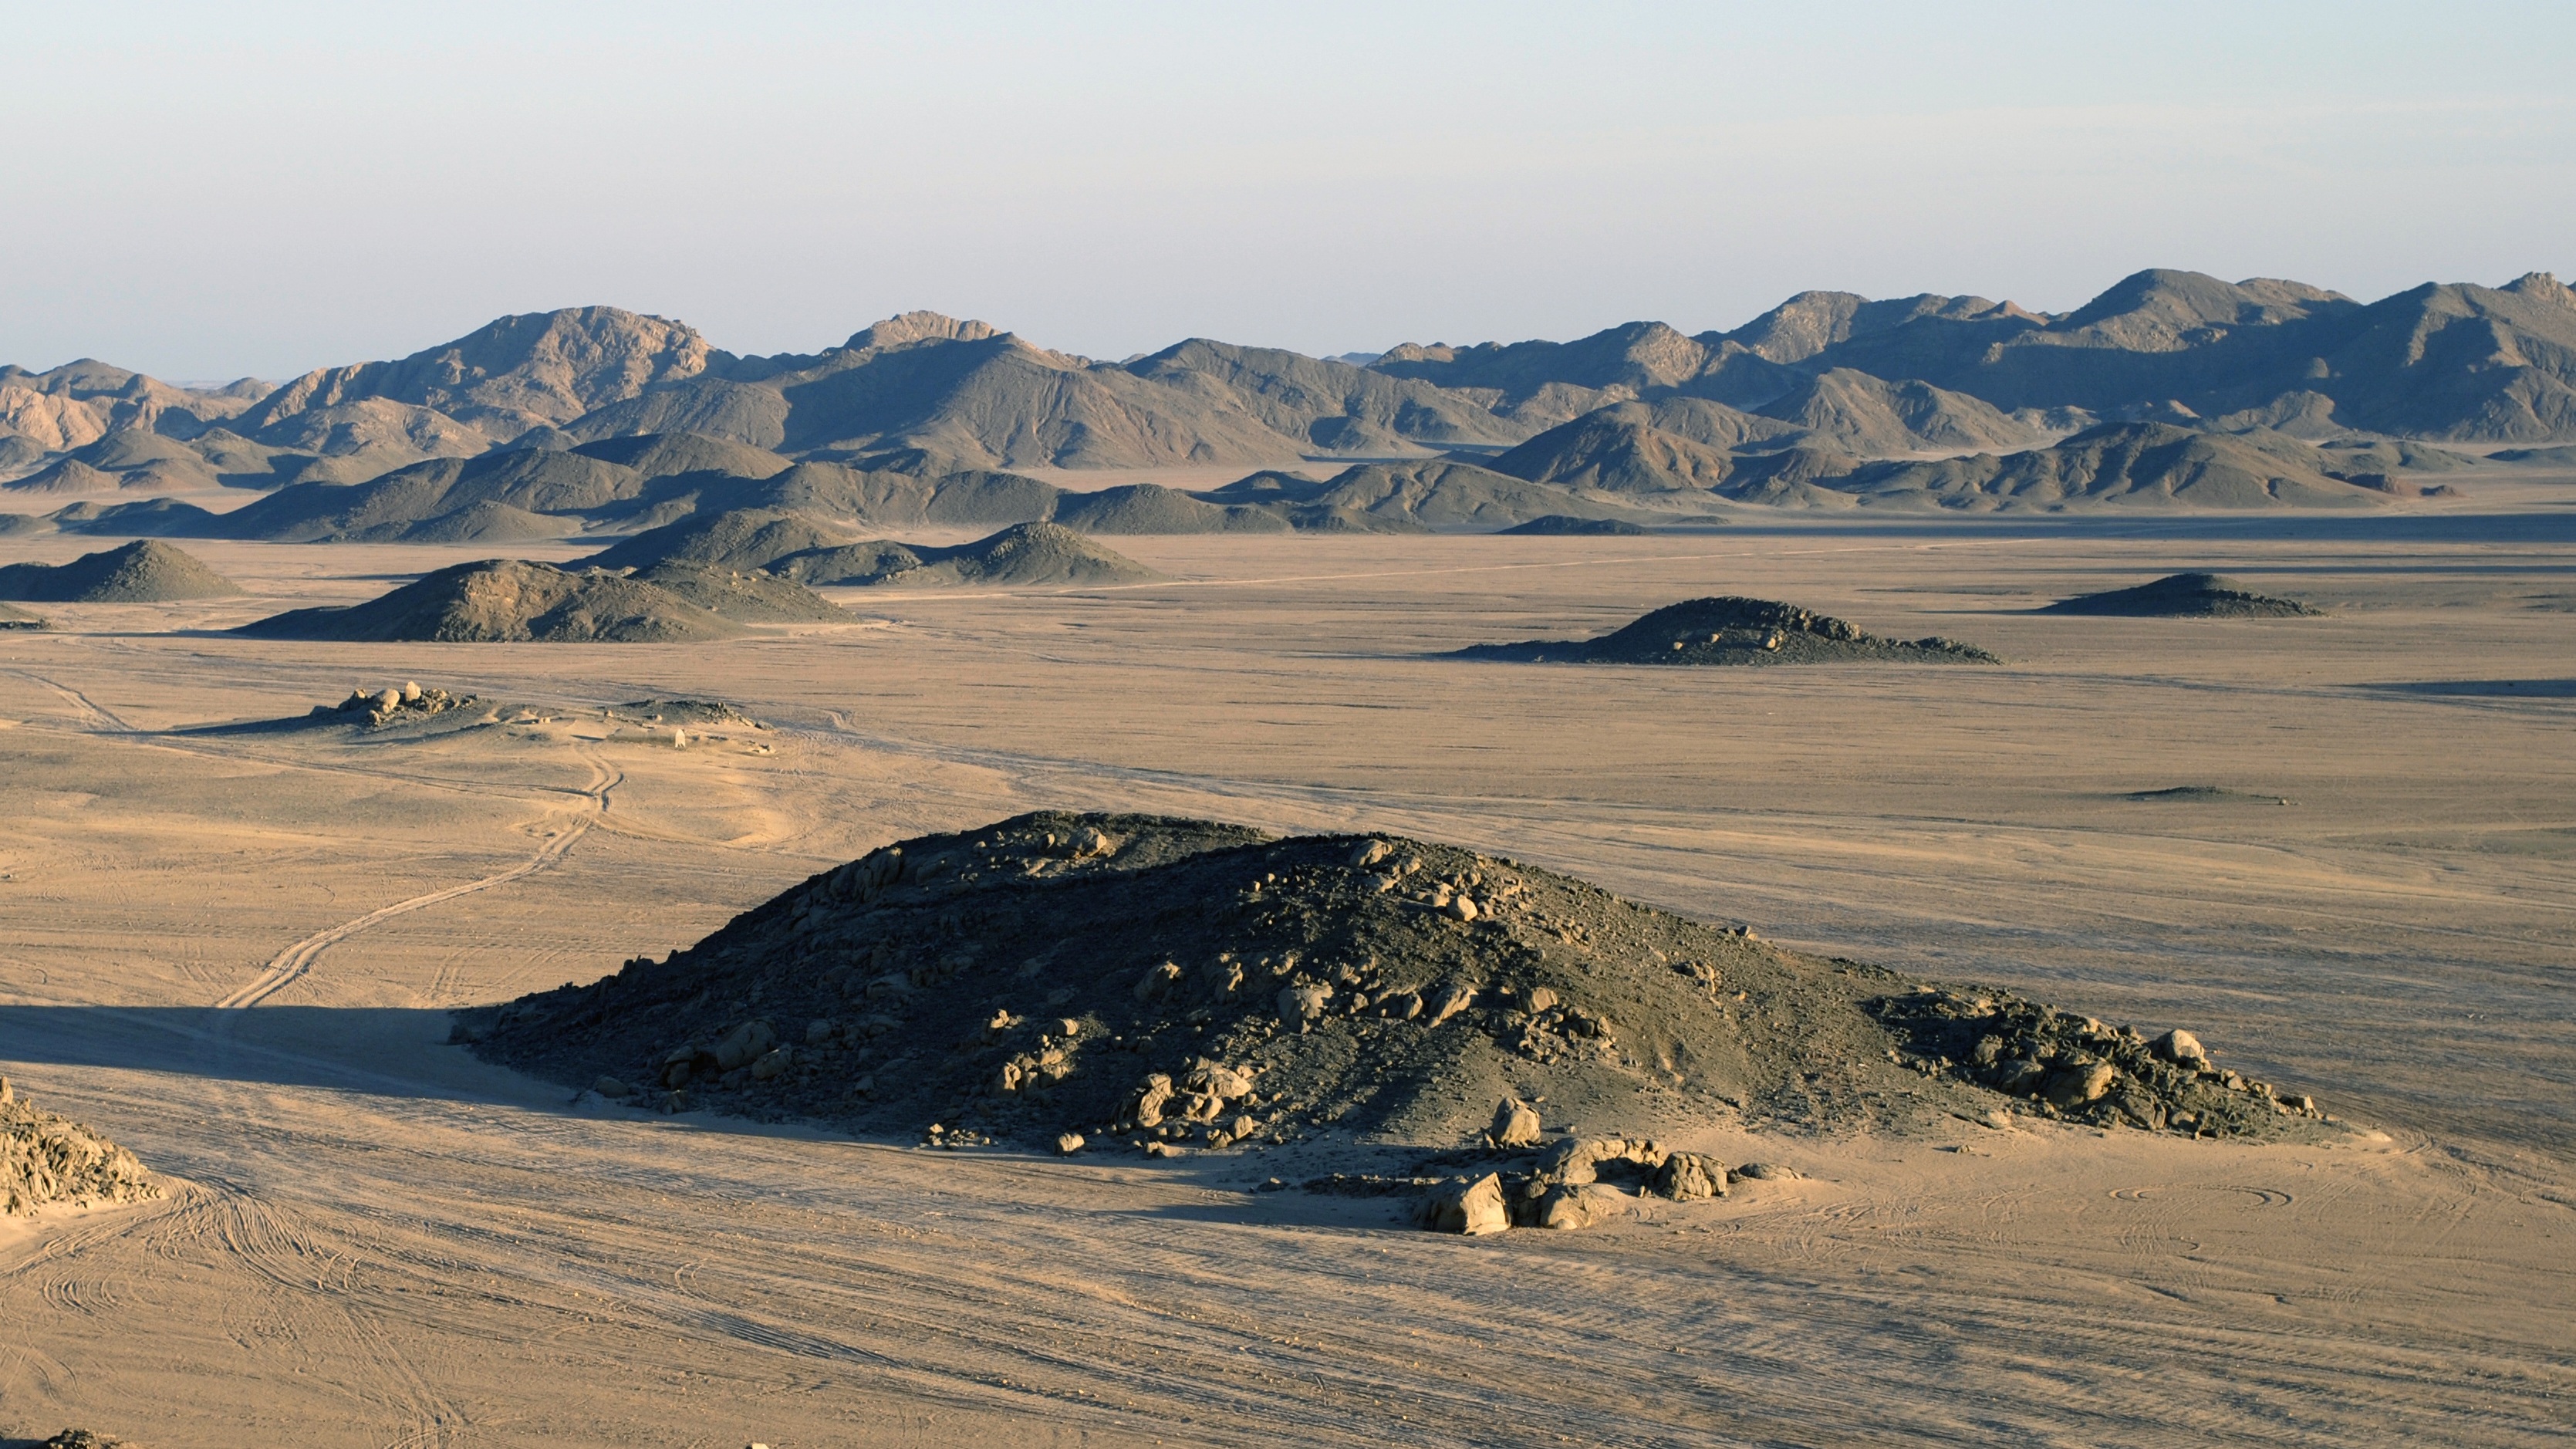
landscape, sand, wilderness, mountain, snow, winter, hill, lake, valley, mountain range, travel, evening, arctic, terrain, ridge, egypt, geology, plateau, fell, habitat, sahara desert, landform, natural environment, geographical feature, aeolian landform, mountainous landforms